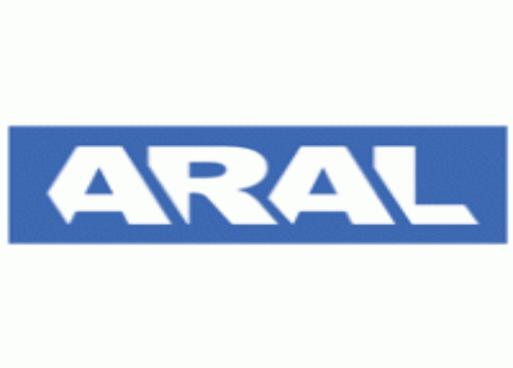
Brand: Aral AG
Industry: Others